Streetsound

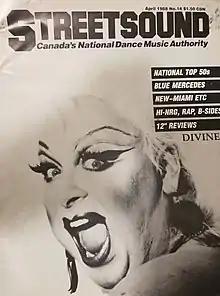
Issue 14 of Streetsound Magazine

1985 Streetsound began as a tip sheet for Starsound Records, a record store owned by brothers Ahmad and Sepehr Azari in Toronto, Ontario. Toronto DJ Jason “Deko” Steele convinced the Azaris to expand the tip sheet into a magazine. Steele recommended Montreal natives Mannix and Falar, who worked at Canadian pop culture magazine Graffiti, to run the magazines day-to-day operations.